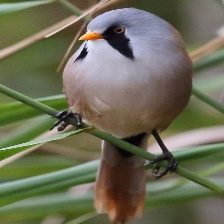
Species: BEARDED REEDLING
Scientific name: PANURUS BIARMICUS